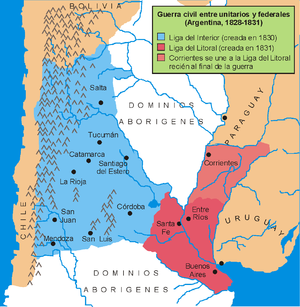
La Ligue de l’intérieur, dite également Ligue unitaire, était une union politique et militaire conclue en 1830 par un ensemble de provinces argentines dominées alors par le Parti unitaire, savoir les provinces de San Luis, de La Rioja, de Catamarca, de Mendoza, de San Juan, de Tucumán, de Córdoba, de Salta, et de Santiago del Estero. Ces provinces nommèrent pour leur Chef suprême militaire le général José María Paz et se proposaient de réunir un congrès constituant en vue de définir l’architecture politique nationale de l’Argentine, et auquel seraient aussi conviées les autres provinces du pays. Peu après, la Ligue eut à faire face aux provinces qui s’étaient en 1831 fédérées dans le Pacte fédéral, à savoir, dans un premier temps, Buenos Aires, Santa Fe et Entre Ríos, puis Corrientes, et plusieurs autres provinces ensuite. Il s’agit d’alliances temporaires d’opportunité, s’inscrivant dans une phase déterminée des guerres civiles argentines qui agitèrent le pays durant une grande partie du XIXᵉ siècle.